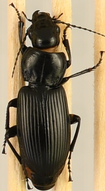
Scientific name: Pterostichus melanarius melanarius
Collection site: Steigerwaldt-Chequamegon NEON (STEI), plot STEI_004